Walter Paget (illustrator)

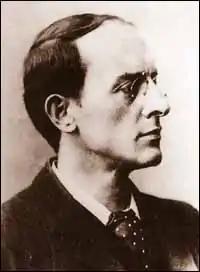
Walter Paget

Walter Stanley Paget (26 January 186229 January 1935) was an English illustrator of the late 19th and early 20th century, who signed his work as "Wal Paget". Paget held a gold medal from the Royal Academy of Arts, and was the youngest of three brothers, Henry M. Paget (eldest) and Sidney Paget (middle brother), all illustrators.